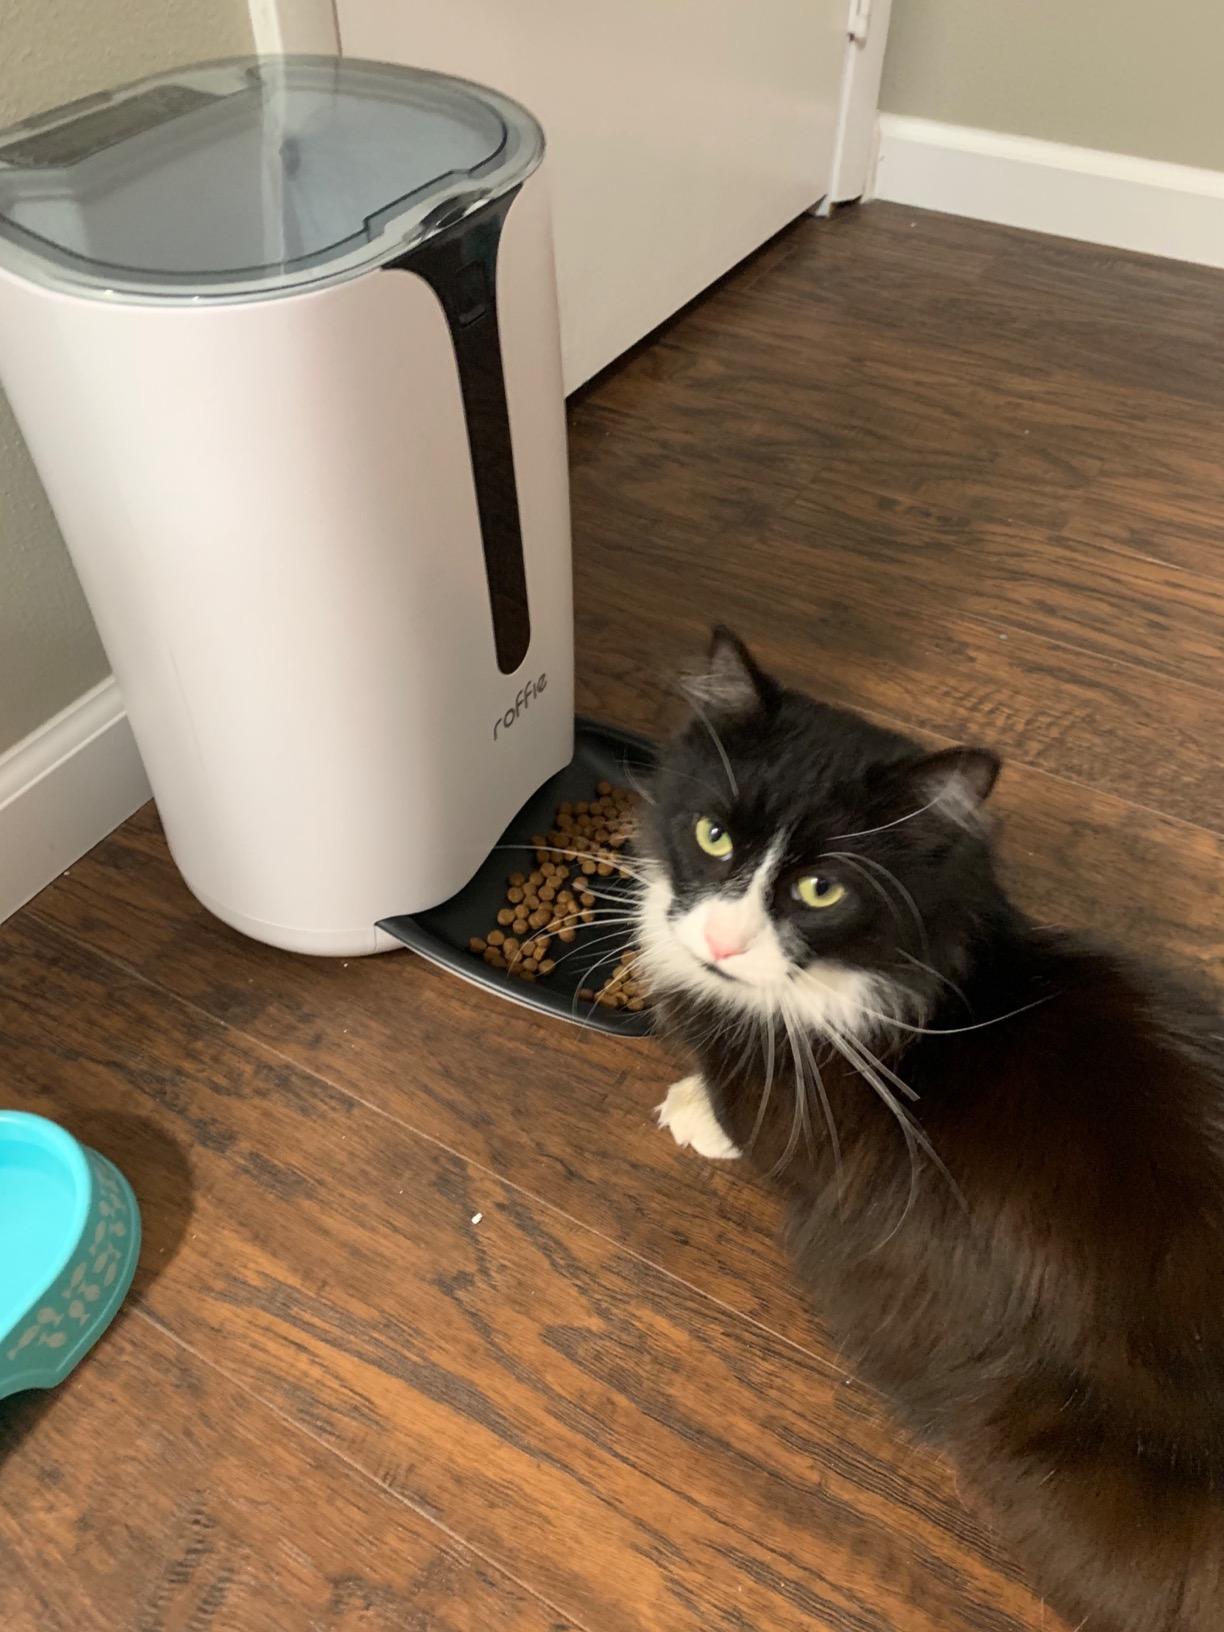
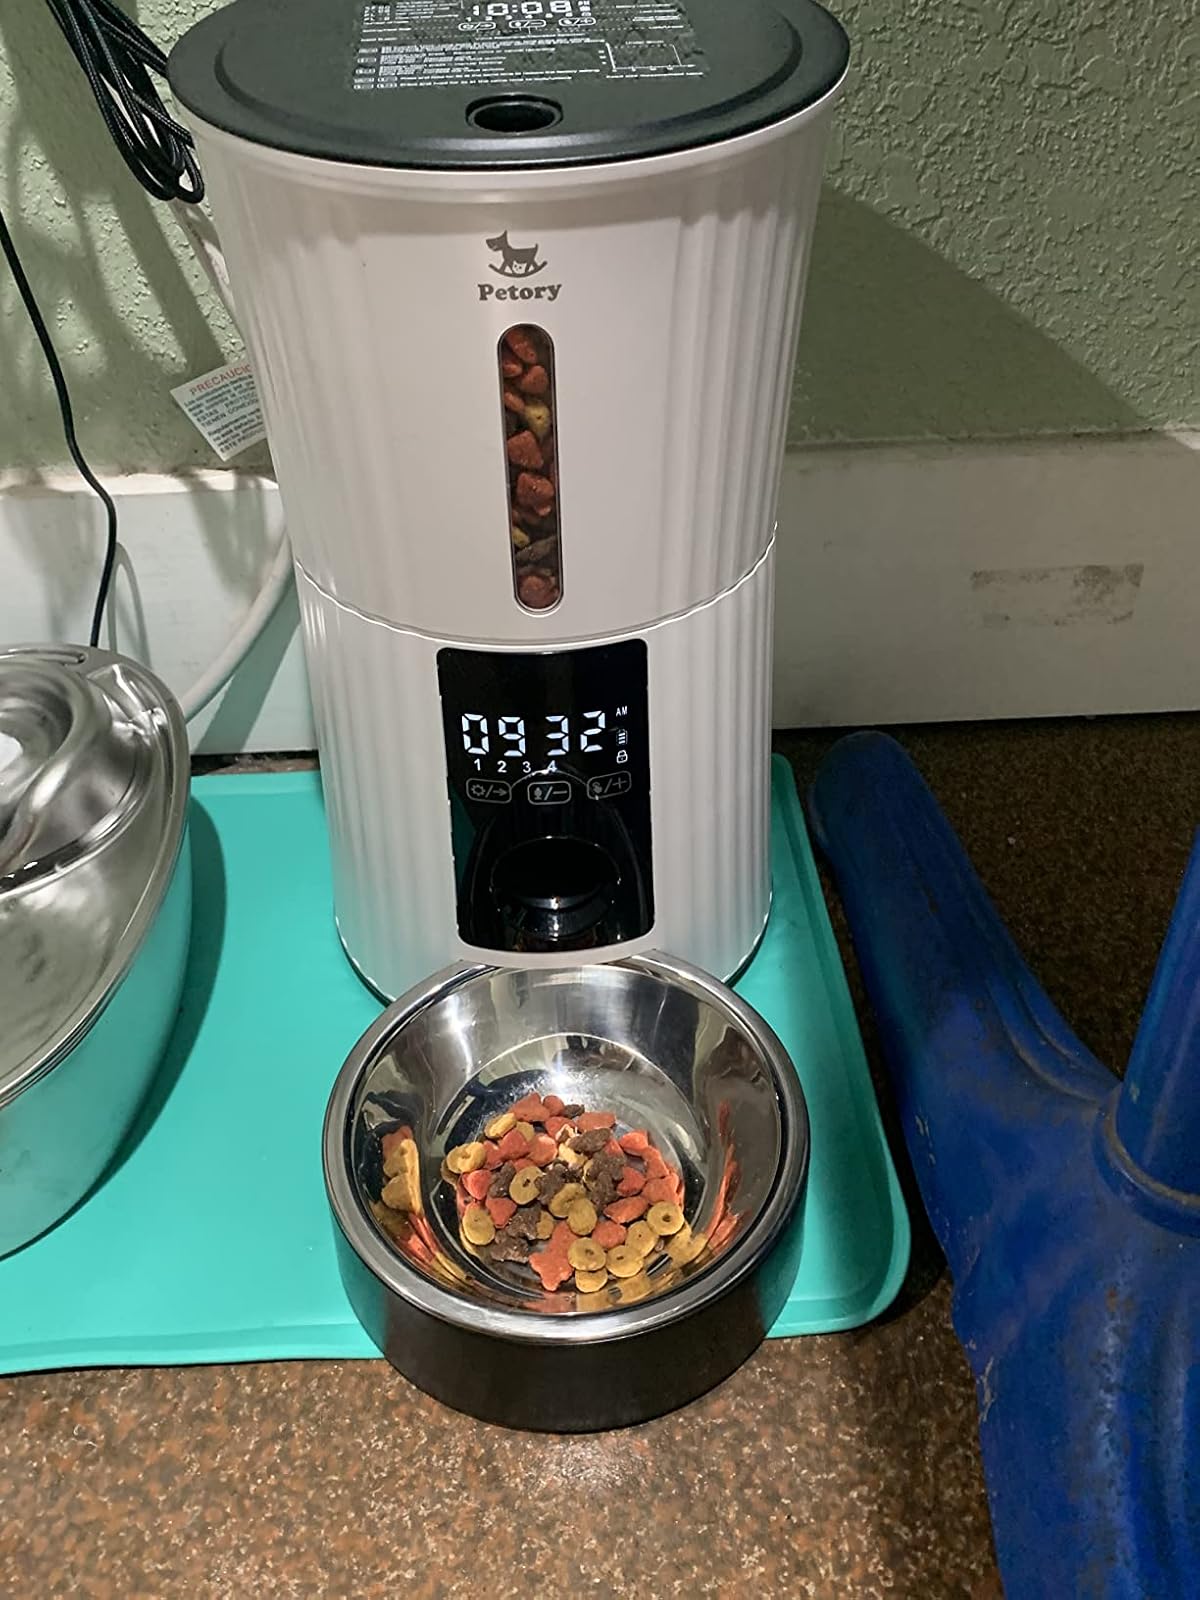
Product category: items_feeder
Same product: no